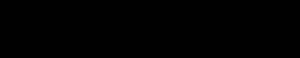
Le procédé au cumène, ou procédé au cumène-phénol, ou encore procédé Hock, est un procédé industriel de production de phénol C₆H₅OH et d'acétone CH₃COCH₃ à partir du benzène C₆H₆ et du propylène CH₃–CH=CH₂. Il a été découvert en 1944 par Heinrich Hock et peut-être de façon indépendante dès 1942 par R. Ūdris et P. Sergeyev en URSS. Son nom provient du cumène, de formule C₆H₅CH(CH₃)₂, produit intermédiaire de cette synthèse.